Bavarian Police

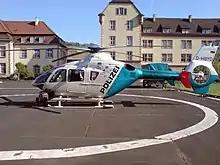
A Eurocopter EC-135 police helicopter of the Bavarian State Police

The Bavarian Police is the state police force of the German state of Bavaria under the umbrella of the Bavarian Ministry of the Interior. It has approximately 33,500 armed officers and roughly 8,500 other civilian employees.